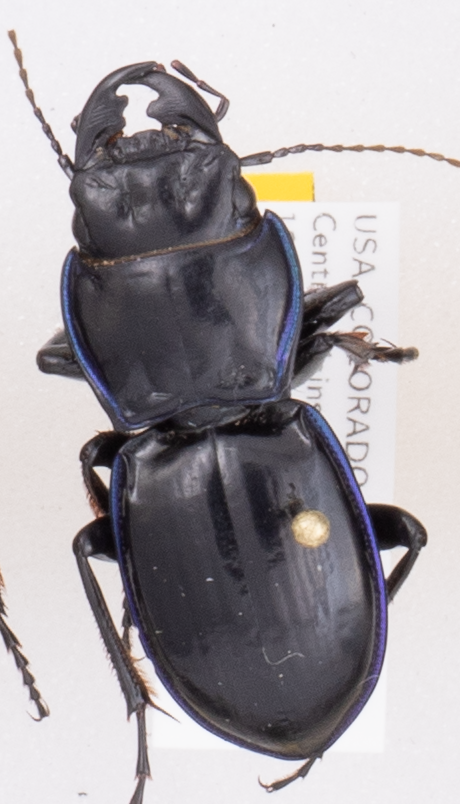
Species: Pasimachus elongatus
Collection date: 2018-05-24
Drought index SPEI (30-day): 0.988
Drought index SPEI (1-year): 0.086
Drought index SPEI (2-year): -0.17